Bomunsan

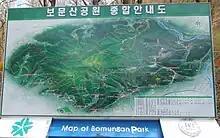
Bomunsan map

Bomunsan, is an urban mountain park in the south of Daejeon in Korea, with a peak elevation of 457.6 m (1,501 ft). Known as one of the Eight Great Views Daejeon, Bomunsan was established as a park in 1965, and contains multiple culture, sports, and heritage sites, some dating back as far as the Bronze Age.